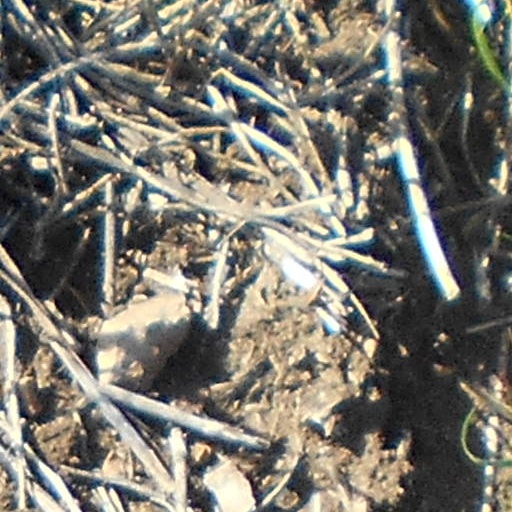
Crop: wheat